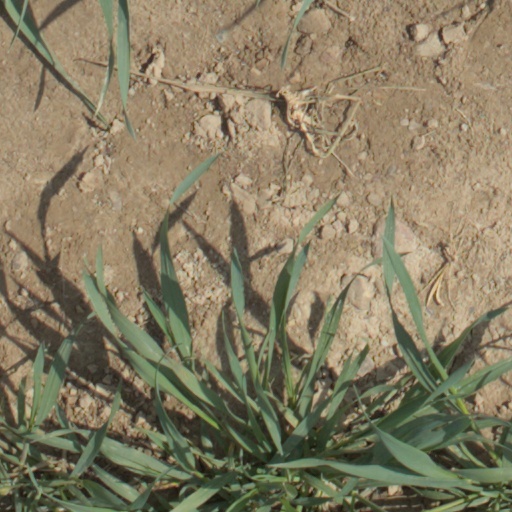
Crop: wheat